Rede, Suffolk

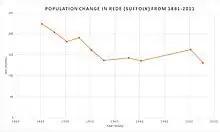
The total population change of Rede, Suffolk, as reported by the Census of population from 1881 to 2011

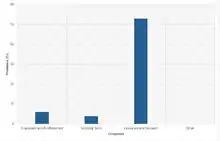
A graph to show the occupation of the residents living in Rede in 1831 using information from the National Census

Rede is a village and civil parish in the West Suffolk district of Suffolk in eastern England. Its location is situated South East of Chedburgh. In 1887 Rede was described as being